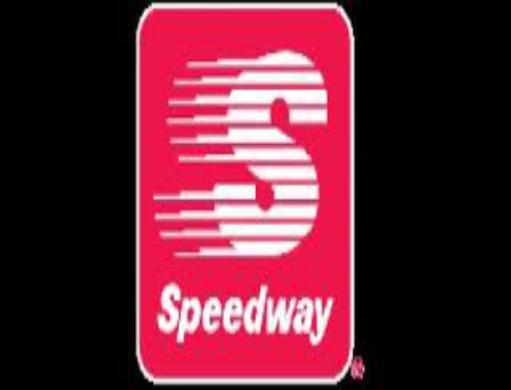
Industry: Transportation